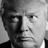
Emotion: sad